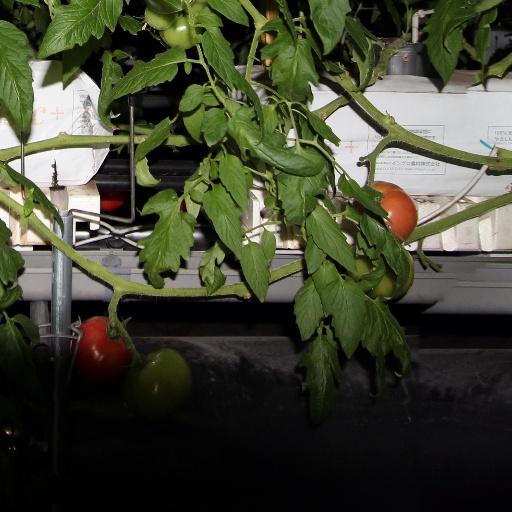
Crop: tomato